Coronation of Edward VI

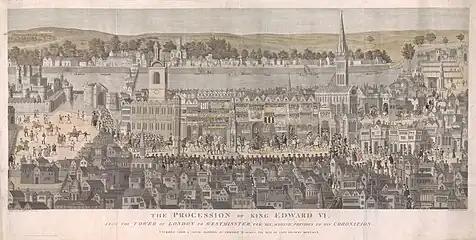
Edward's coronation procession, from a wall painting at Cowdray House.

The coronation of Edward VI as King of England and Ireland took place at Westminster Abbey, London, on 20 February 1547. Edward ascended the throne following the death of King Henry VIII.